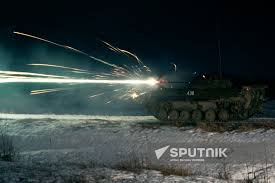
Label: BMP